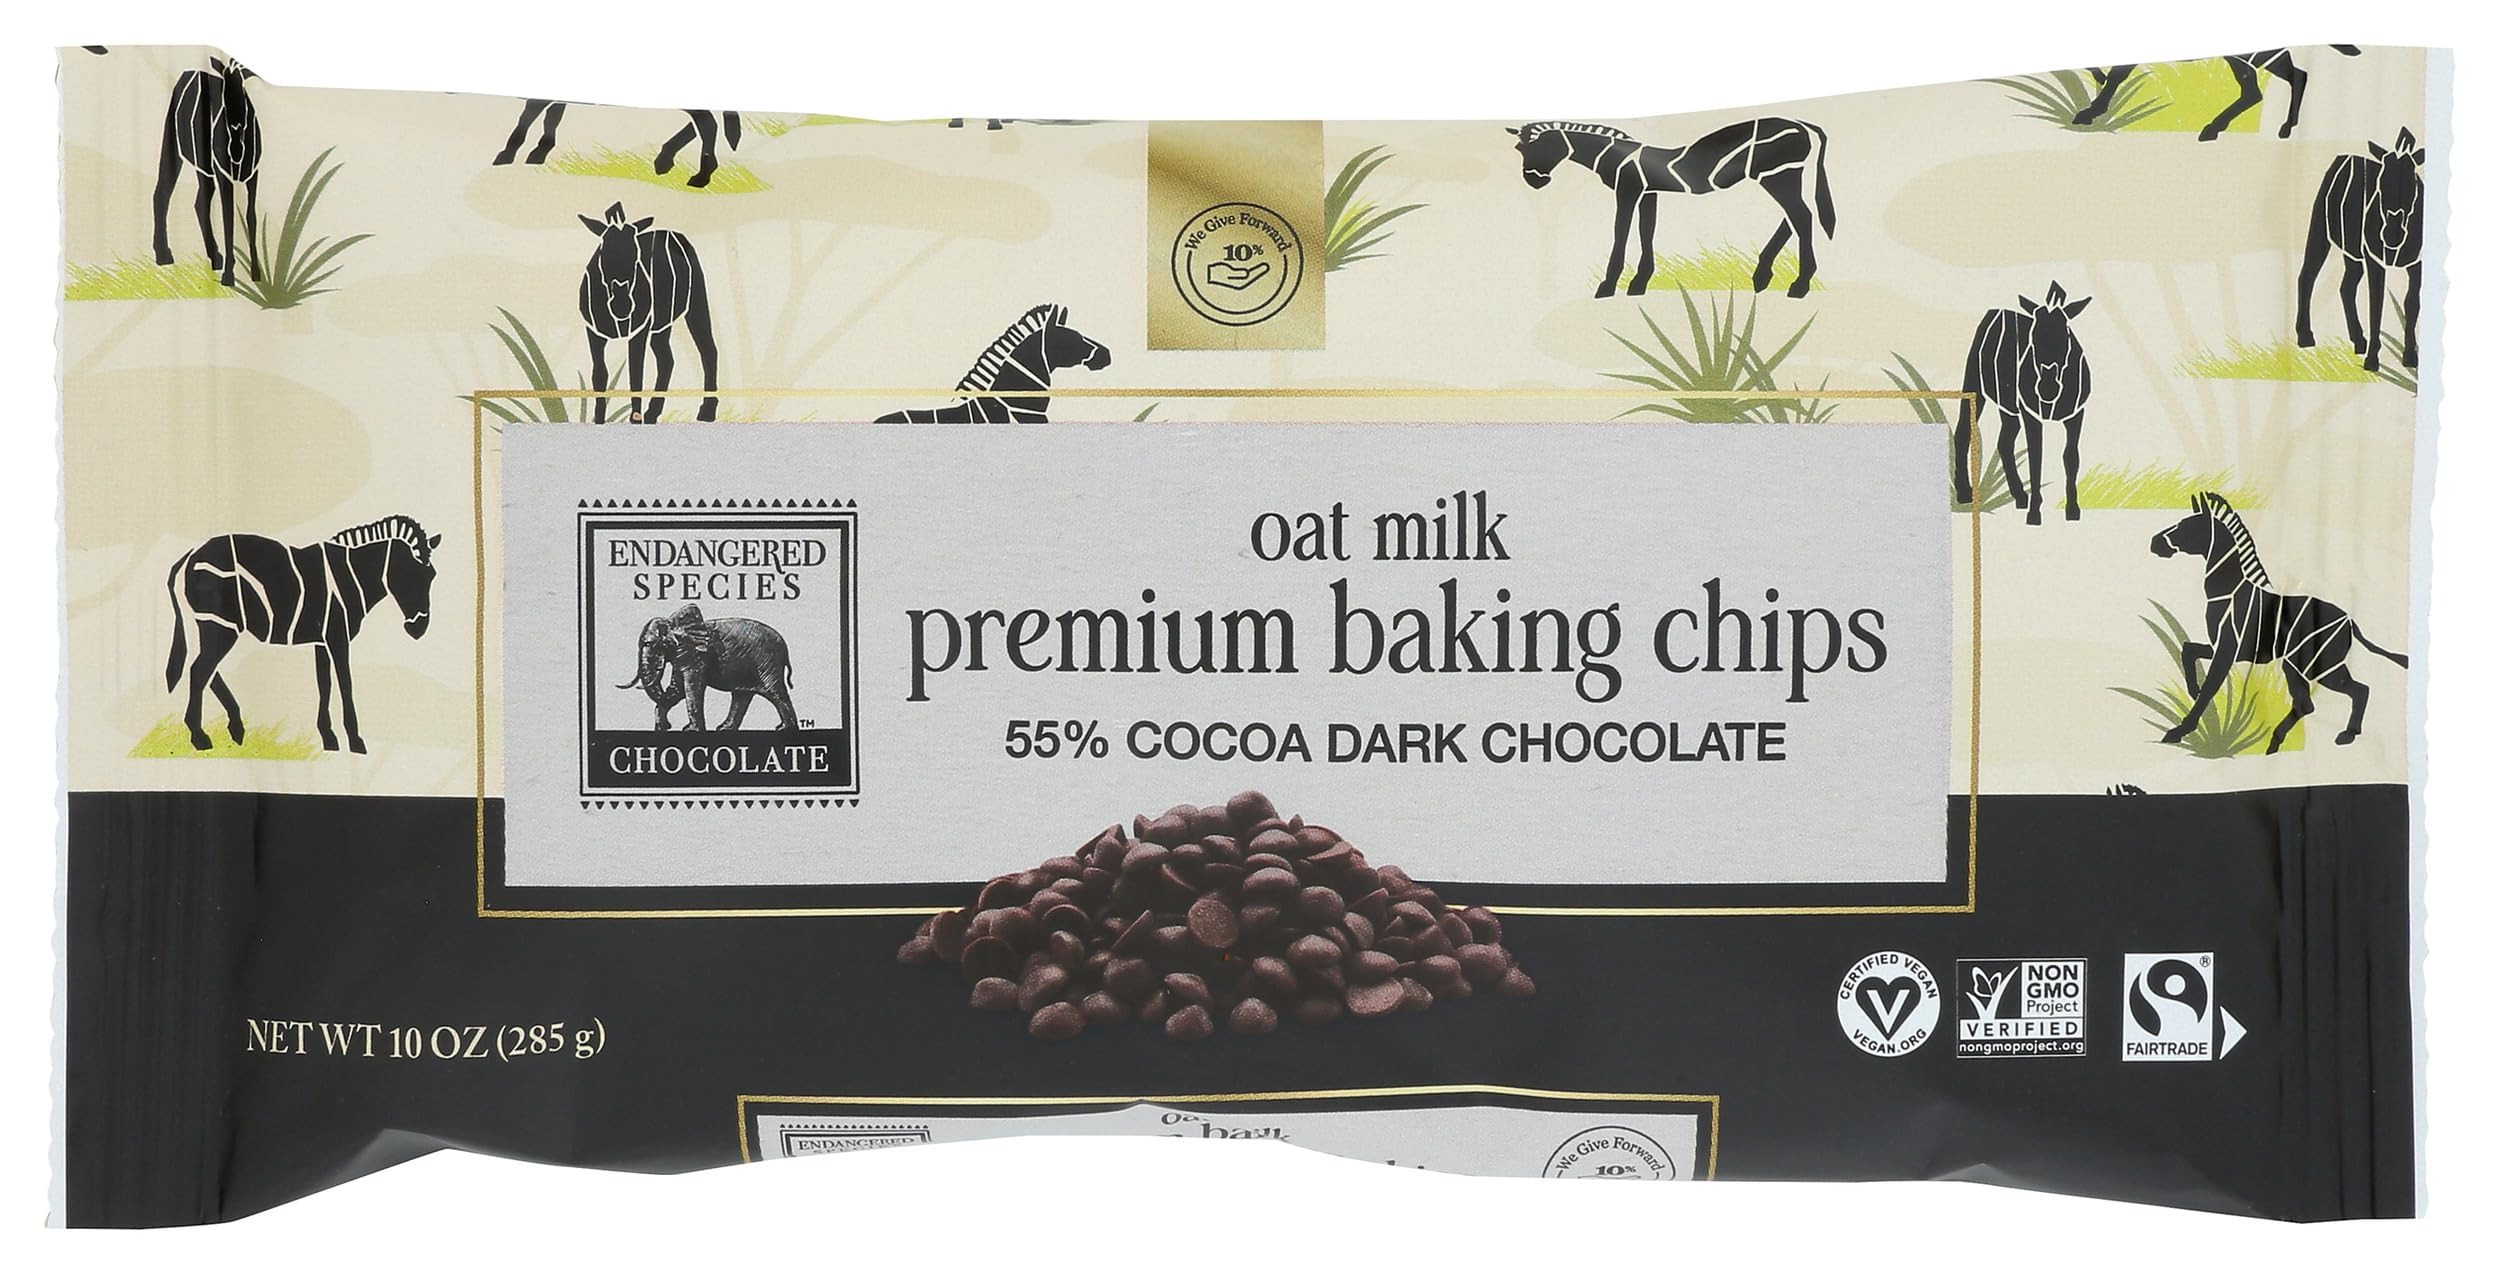
Item Name: Endangered Species 55% Cocoa Oat Milk Dark Chocolate Baking Chips, Non GMO, 10 Ounces (Pack Of 6)
Bullet Point: Endangered Species 55% Cocoa Oat Milk Dark Chocolate Baking Chips, Non GMO, 10 Ounces (Pack Of 6)
Value: 60.0
Unit: Ounce

Price: 6.095